Sagarika (TV series)

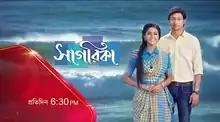
Promotional Image

Sagarika was an Indian Bengali television soap opera that premiered on 3 February 2019 and airs on Sun Bangla every day. The show was produced by Acropoliis Entertainment Pvt. Ltd. It stars Ritika Seth